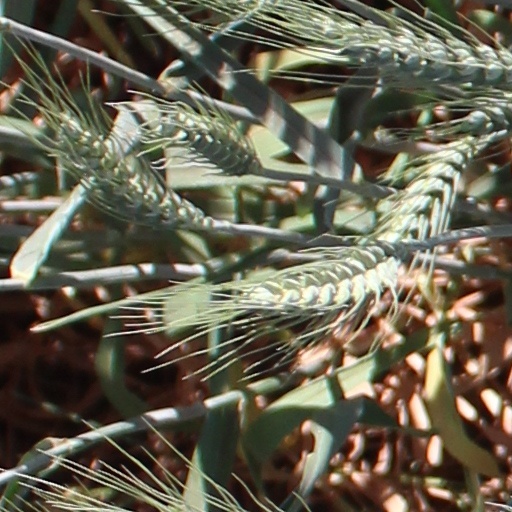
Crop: wheat